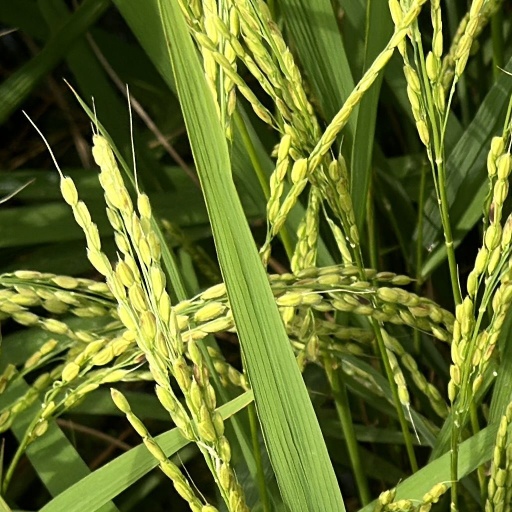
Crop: rice